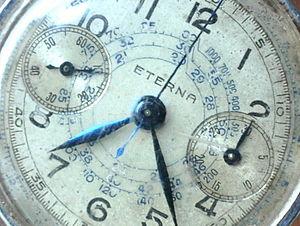
Eterna est une marque horlogère, fondée en 1856, à Granges en Suisse. Eterna fabrique des montres mécaniques haut de gamme fondées sur le savoir-faire de générations d’artisans horlogers.